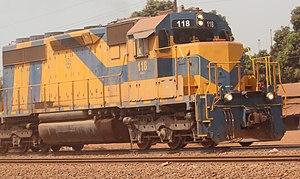
Locomotive de la CBG a Kamsar This is an image with the theme ""Africa on the Move or Transport"" from: Guinea"
La Compagnie des bauxites de Guinée est une entreprise guinéenne du secteur minier. Depuis 1963, elle exploite l'important gisement de bauxite de Sangarédi, dans la région de Boké, en Guinée.